Narrows High School

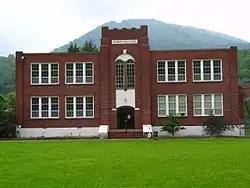
Narrows High School (original building)

Narrows High School is a public high school in Narrows, Giles County, Virginia, United States that enrolls students from grades 8 through 12. the school has an enrollment of about 290 students.